Etchemin River

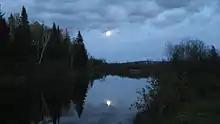
The Etchemin River

The Etchemin River is a river in the Chaudière-Appalaches region of eastern Quebec.